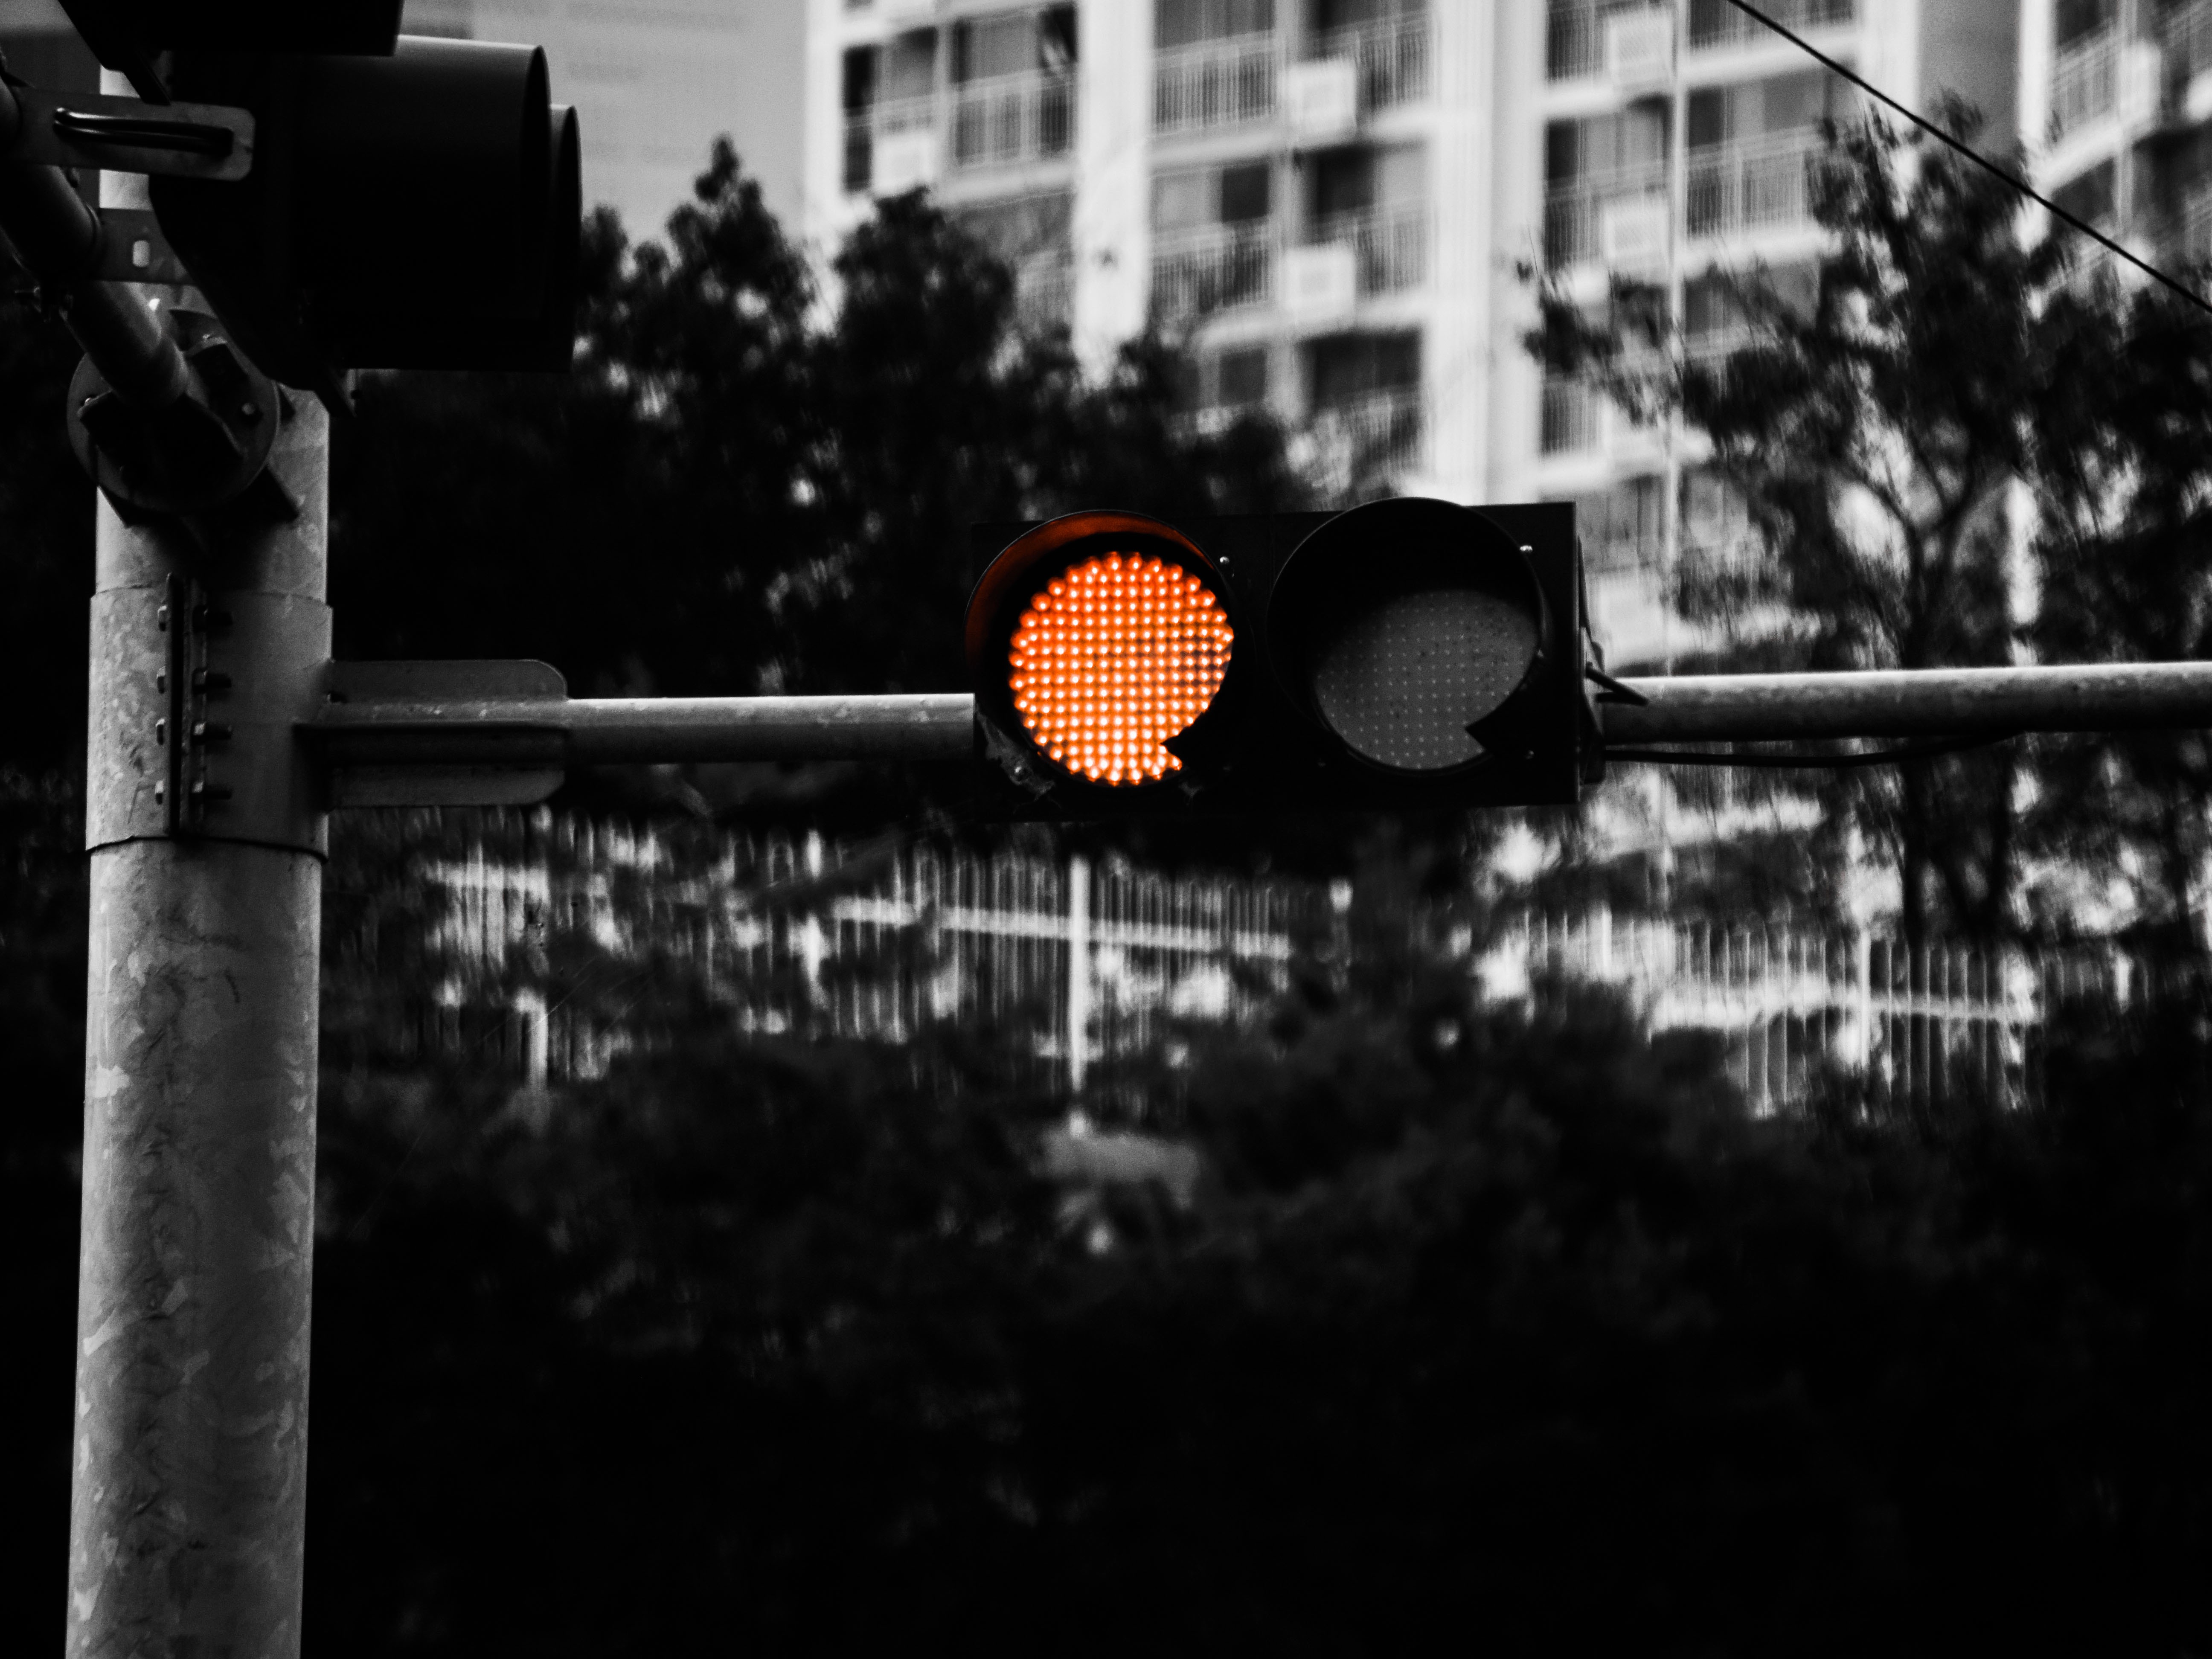
light, black and white, night, darkness, street light, black, monochrome, lighting, shape, monochrome photography